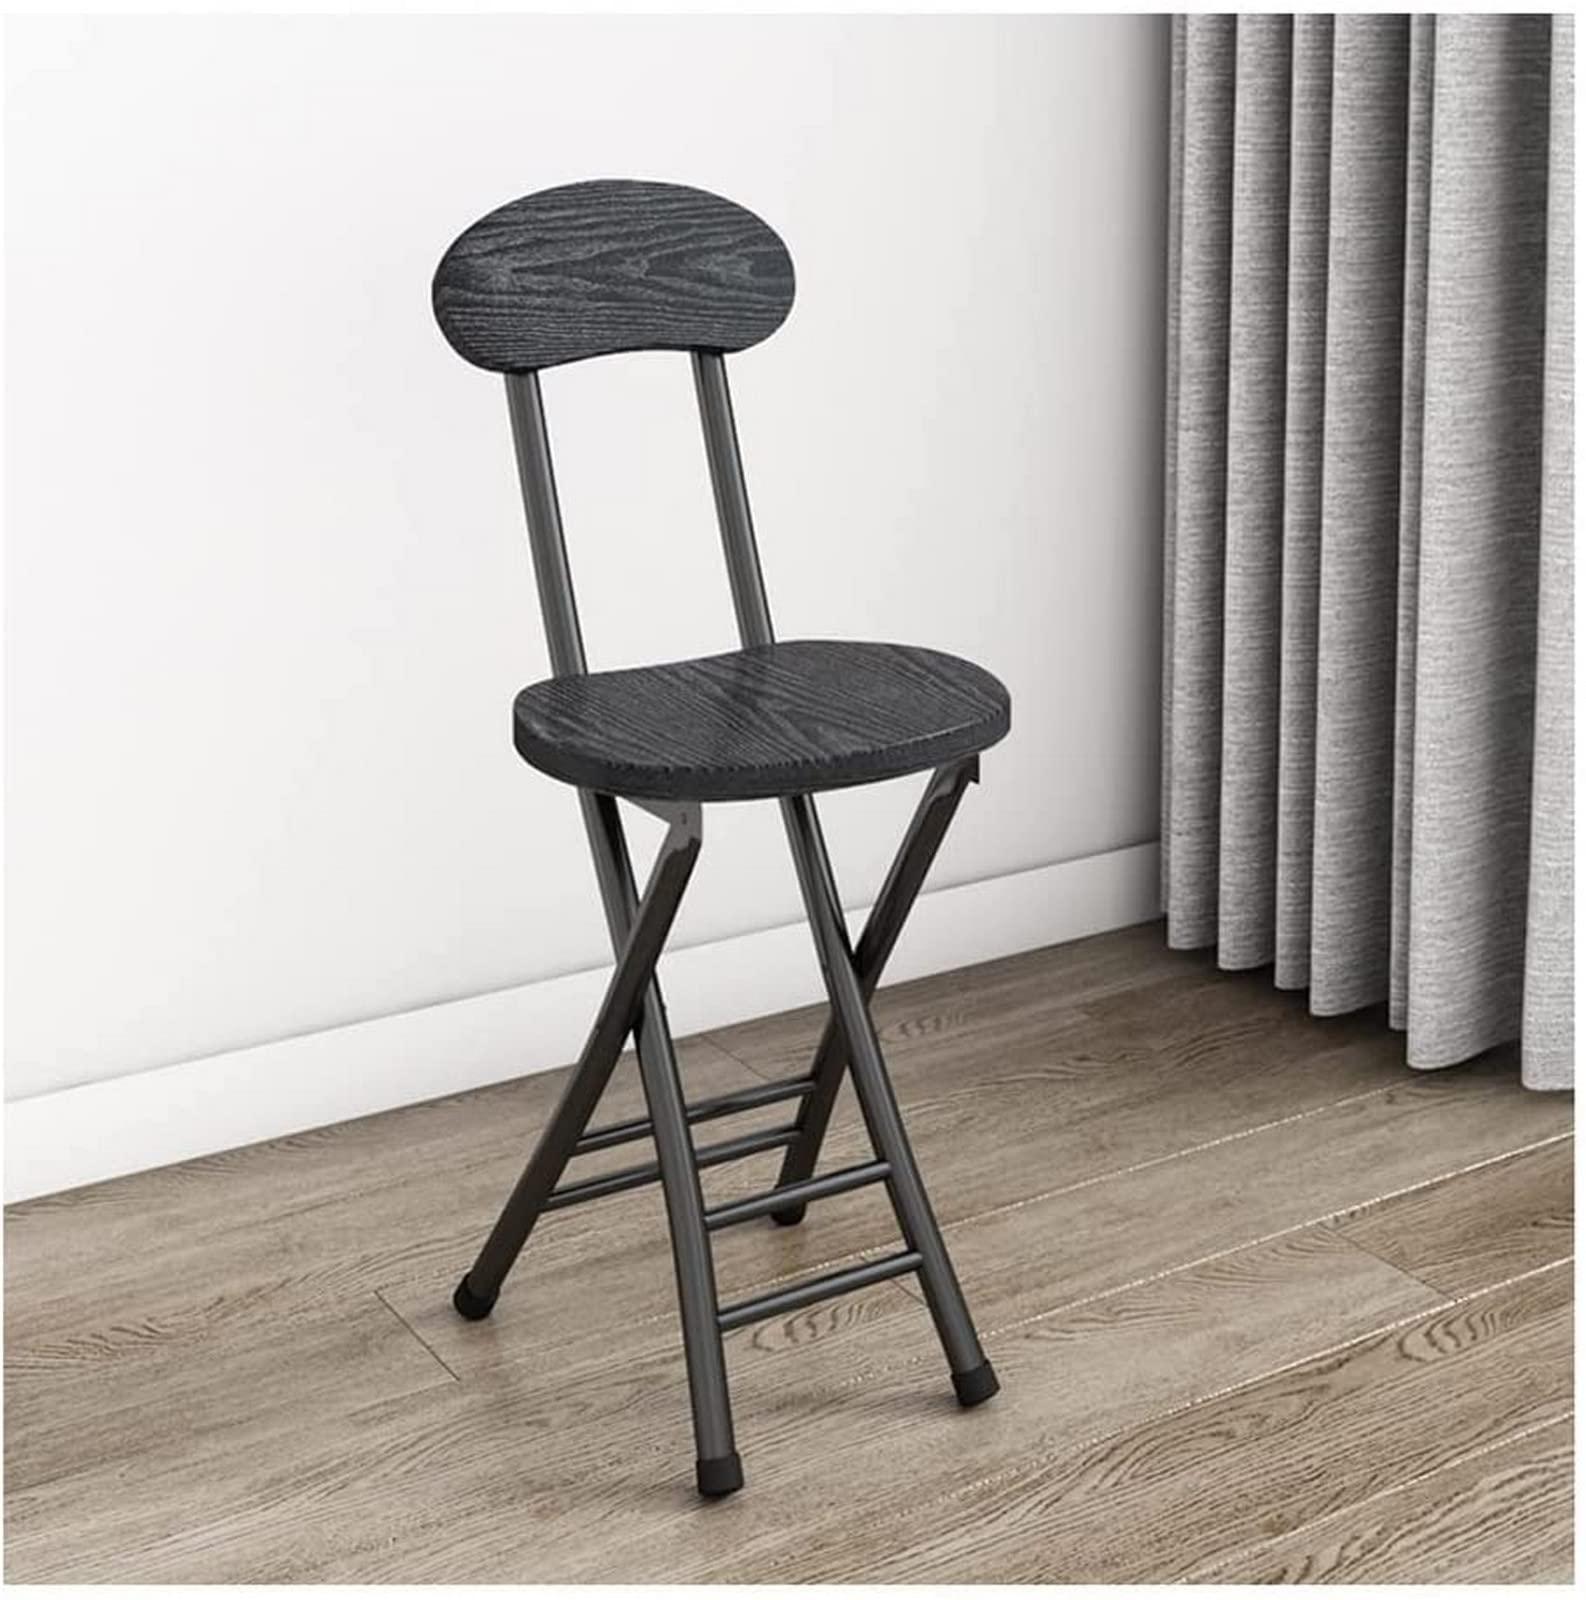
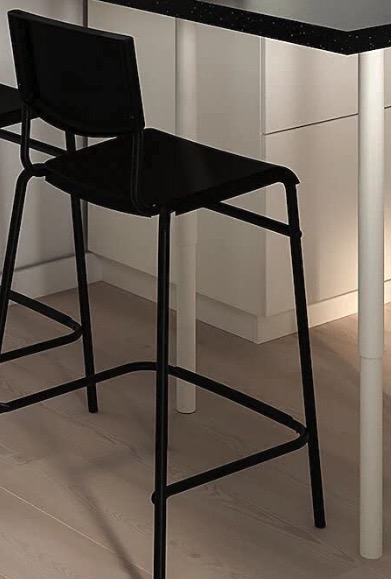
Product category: stool
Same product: no